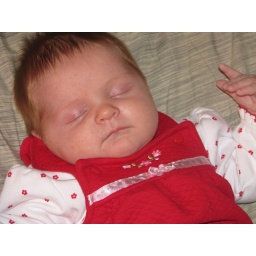
Brooklyn sleeping in her red dress